Edward Corvan

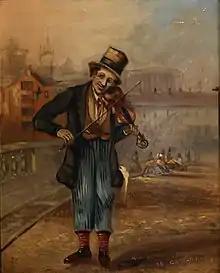
Self Portrait as Cat-gut Jim

Edward "Ned" Corvan (c. 1830 – 1865) was a Tyneside concert hall songwriter and performer, and a contemporary of George "Geordie" Ridley. His songs were printed in a modified English orthography designed to represent the traditional dialect of Tyneside in the middle of the 19th century, and are examples of Dialect Literature.